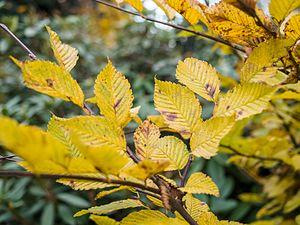
L'acclimatation végétale au froid est un ensemble de mécanismes physiologiques permettant aux plantes de résister au froid et au gel.